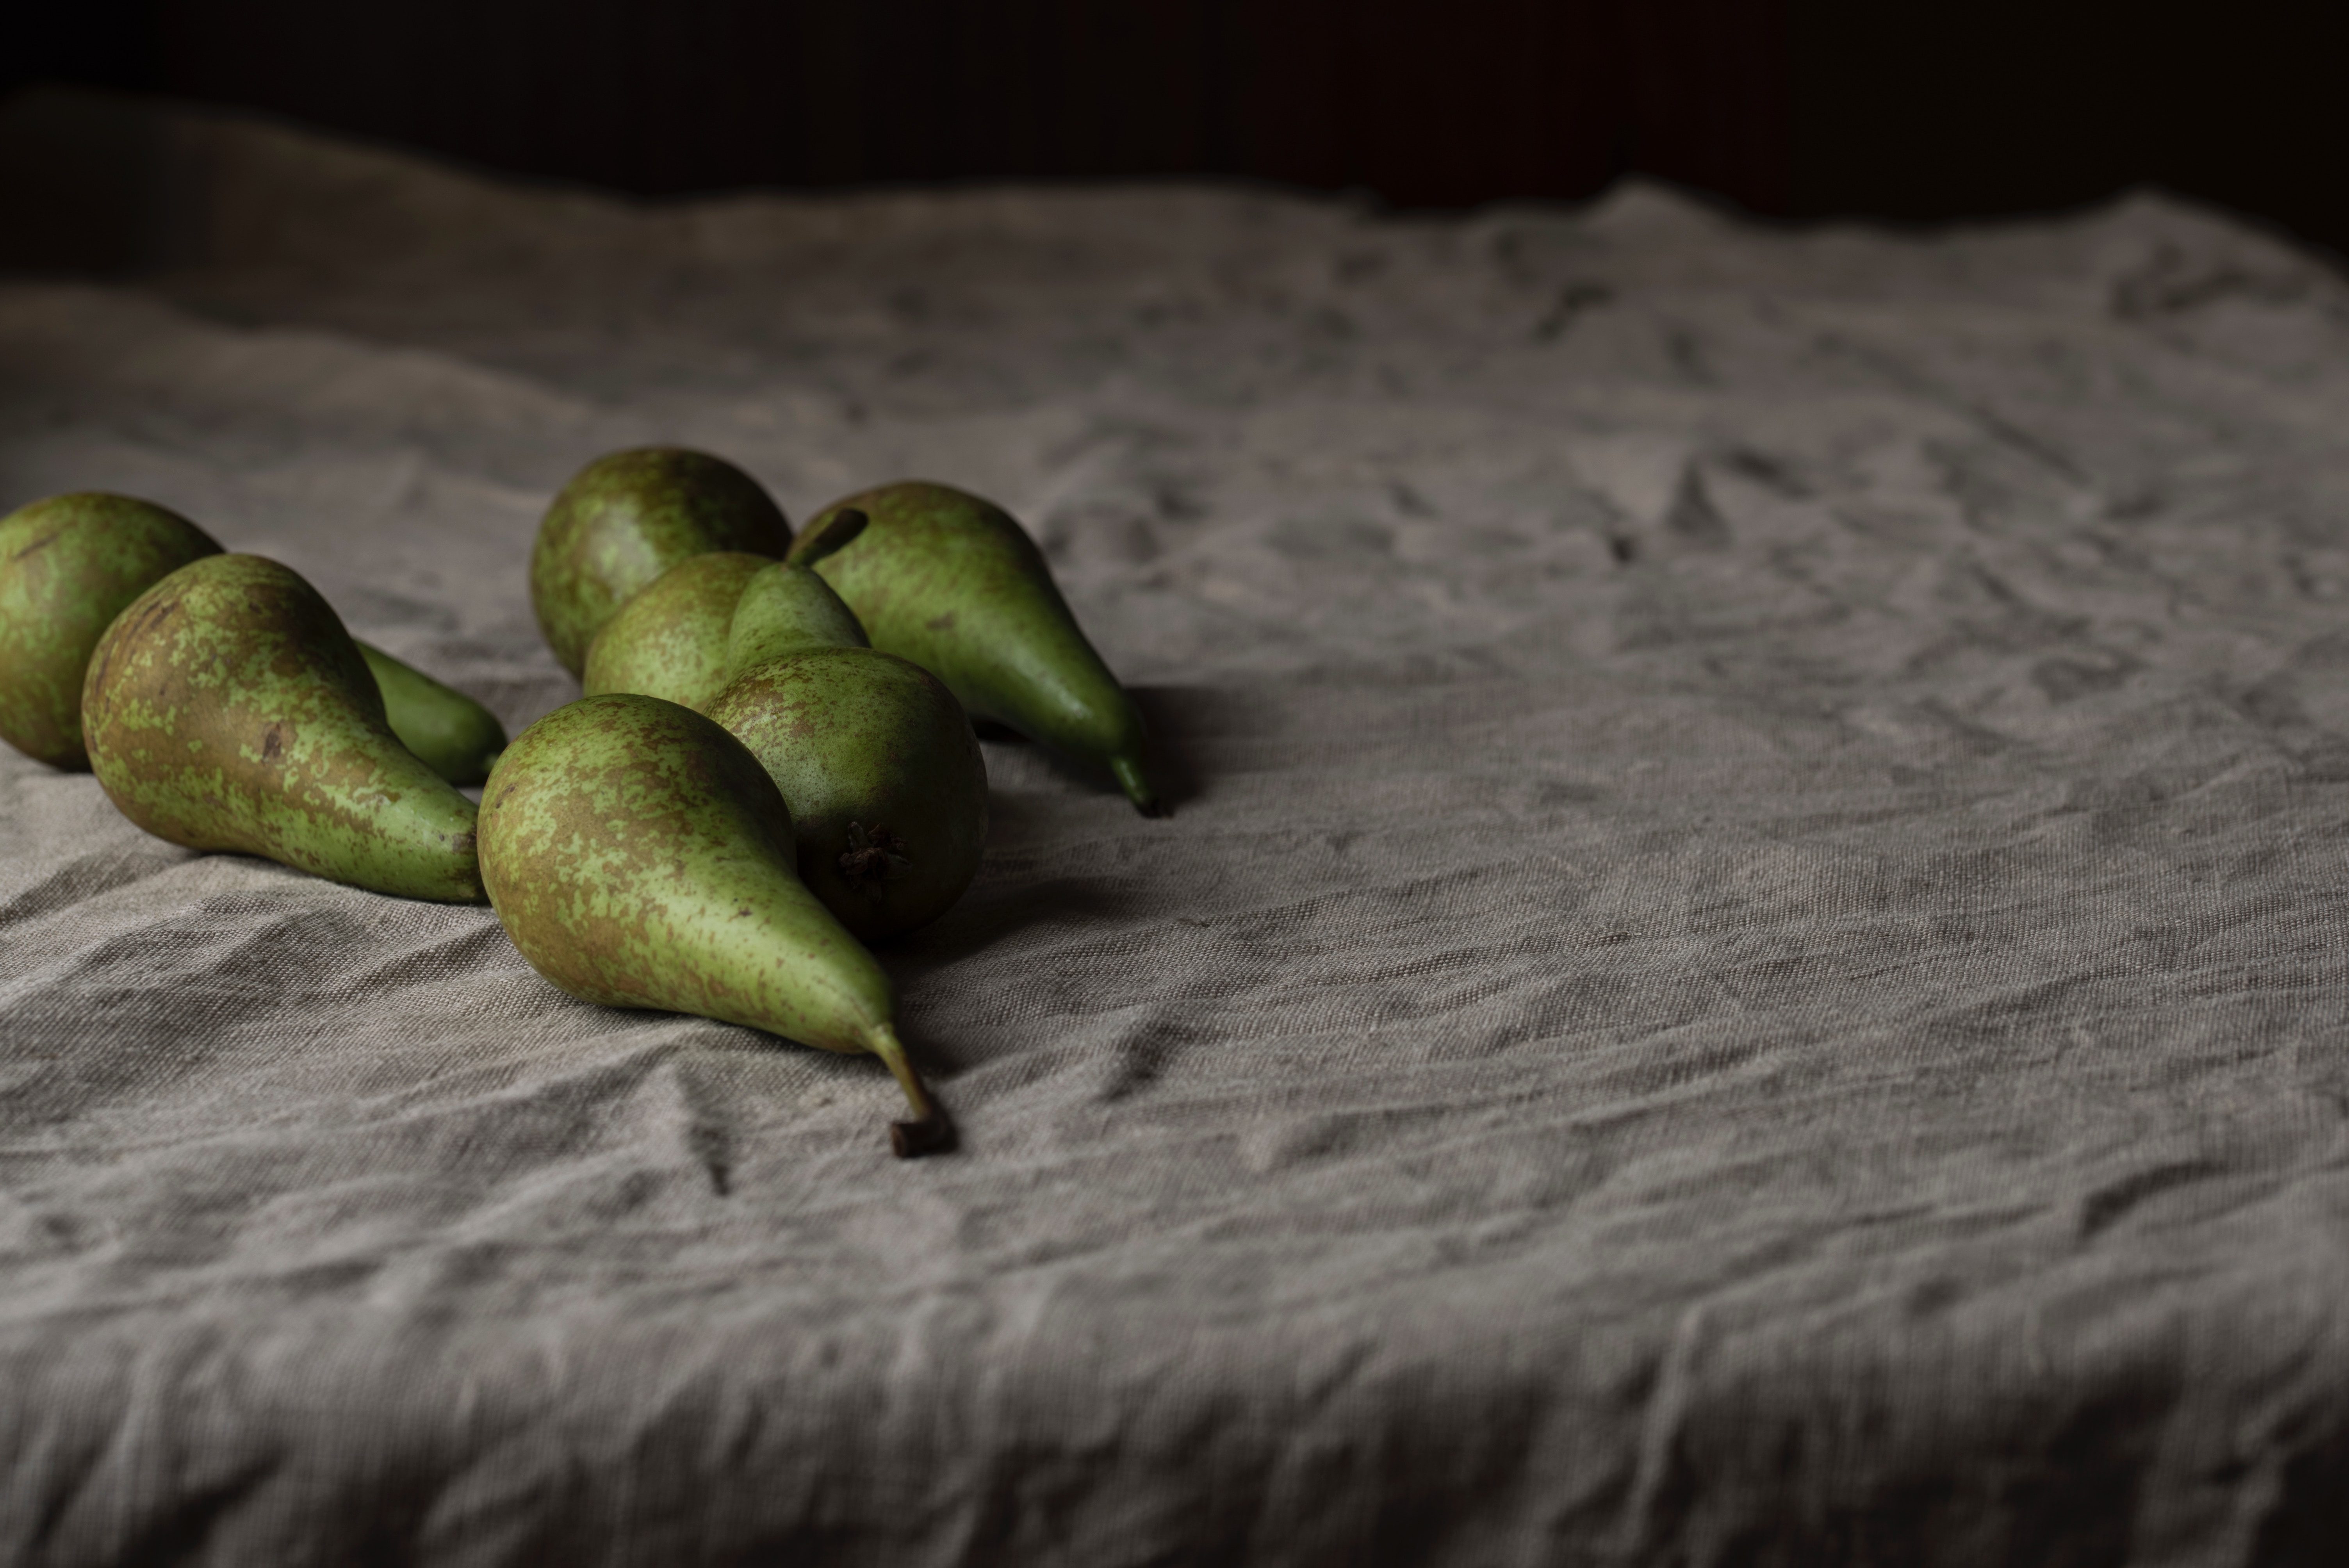
leaf, green, close up, cool image, cool photo, organism, still life photography